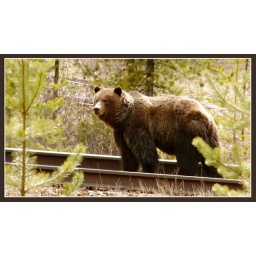
This was my first attempt at bear photography. This is a large male grizzley photographic near Lake Louise, Alberta.